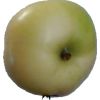
Label: Apple 6